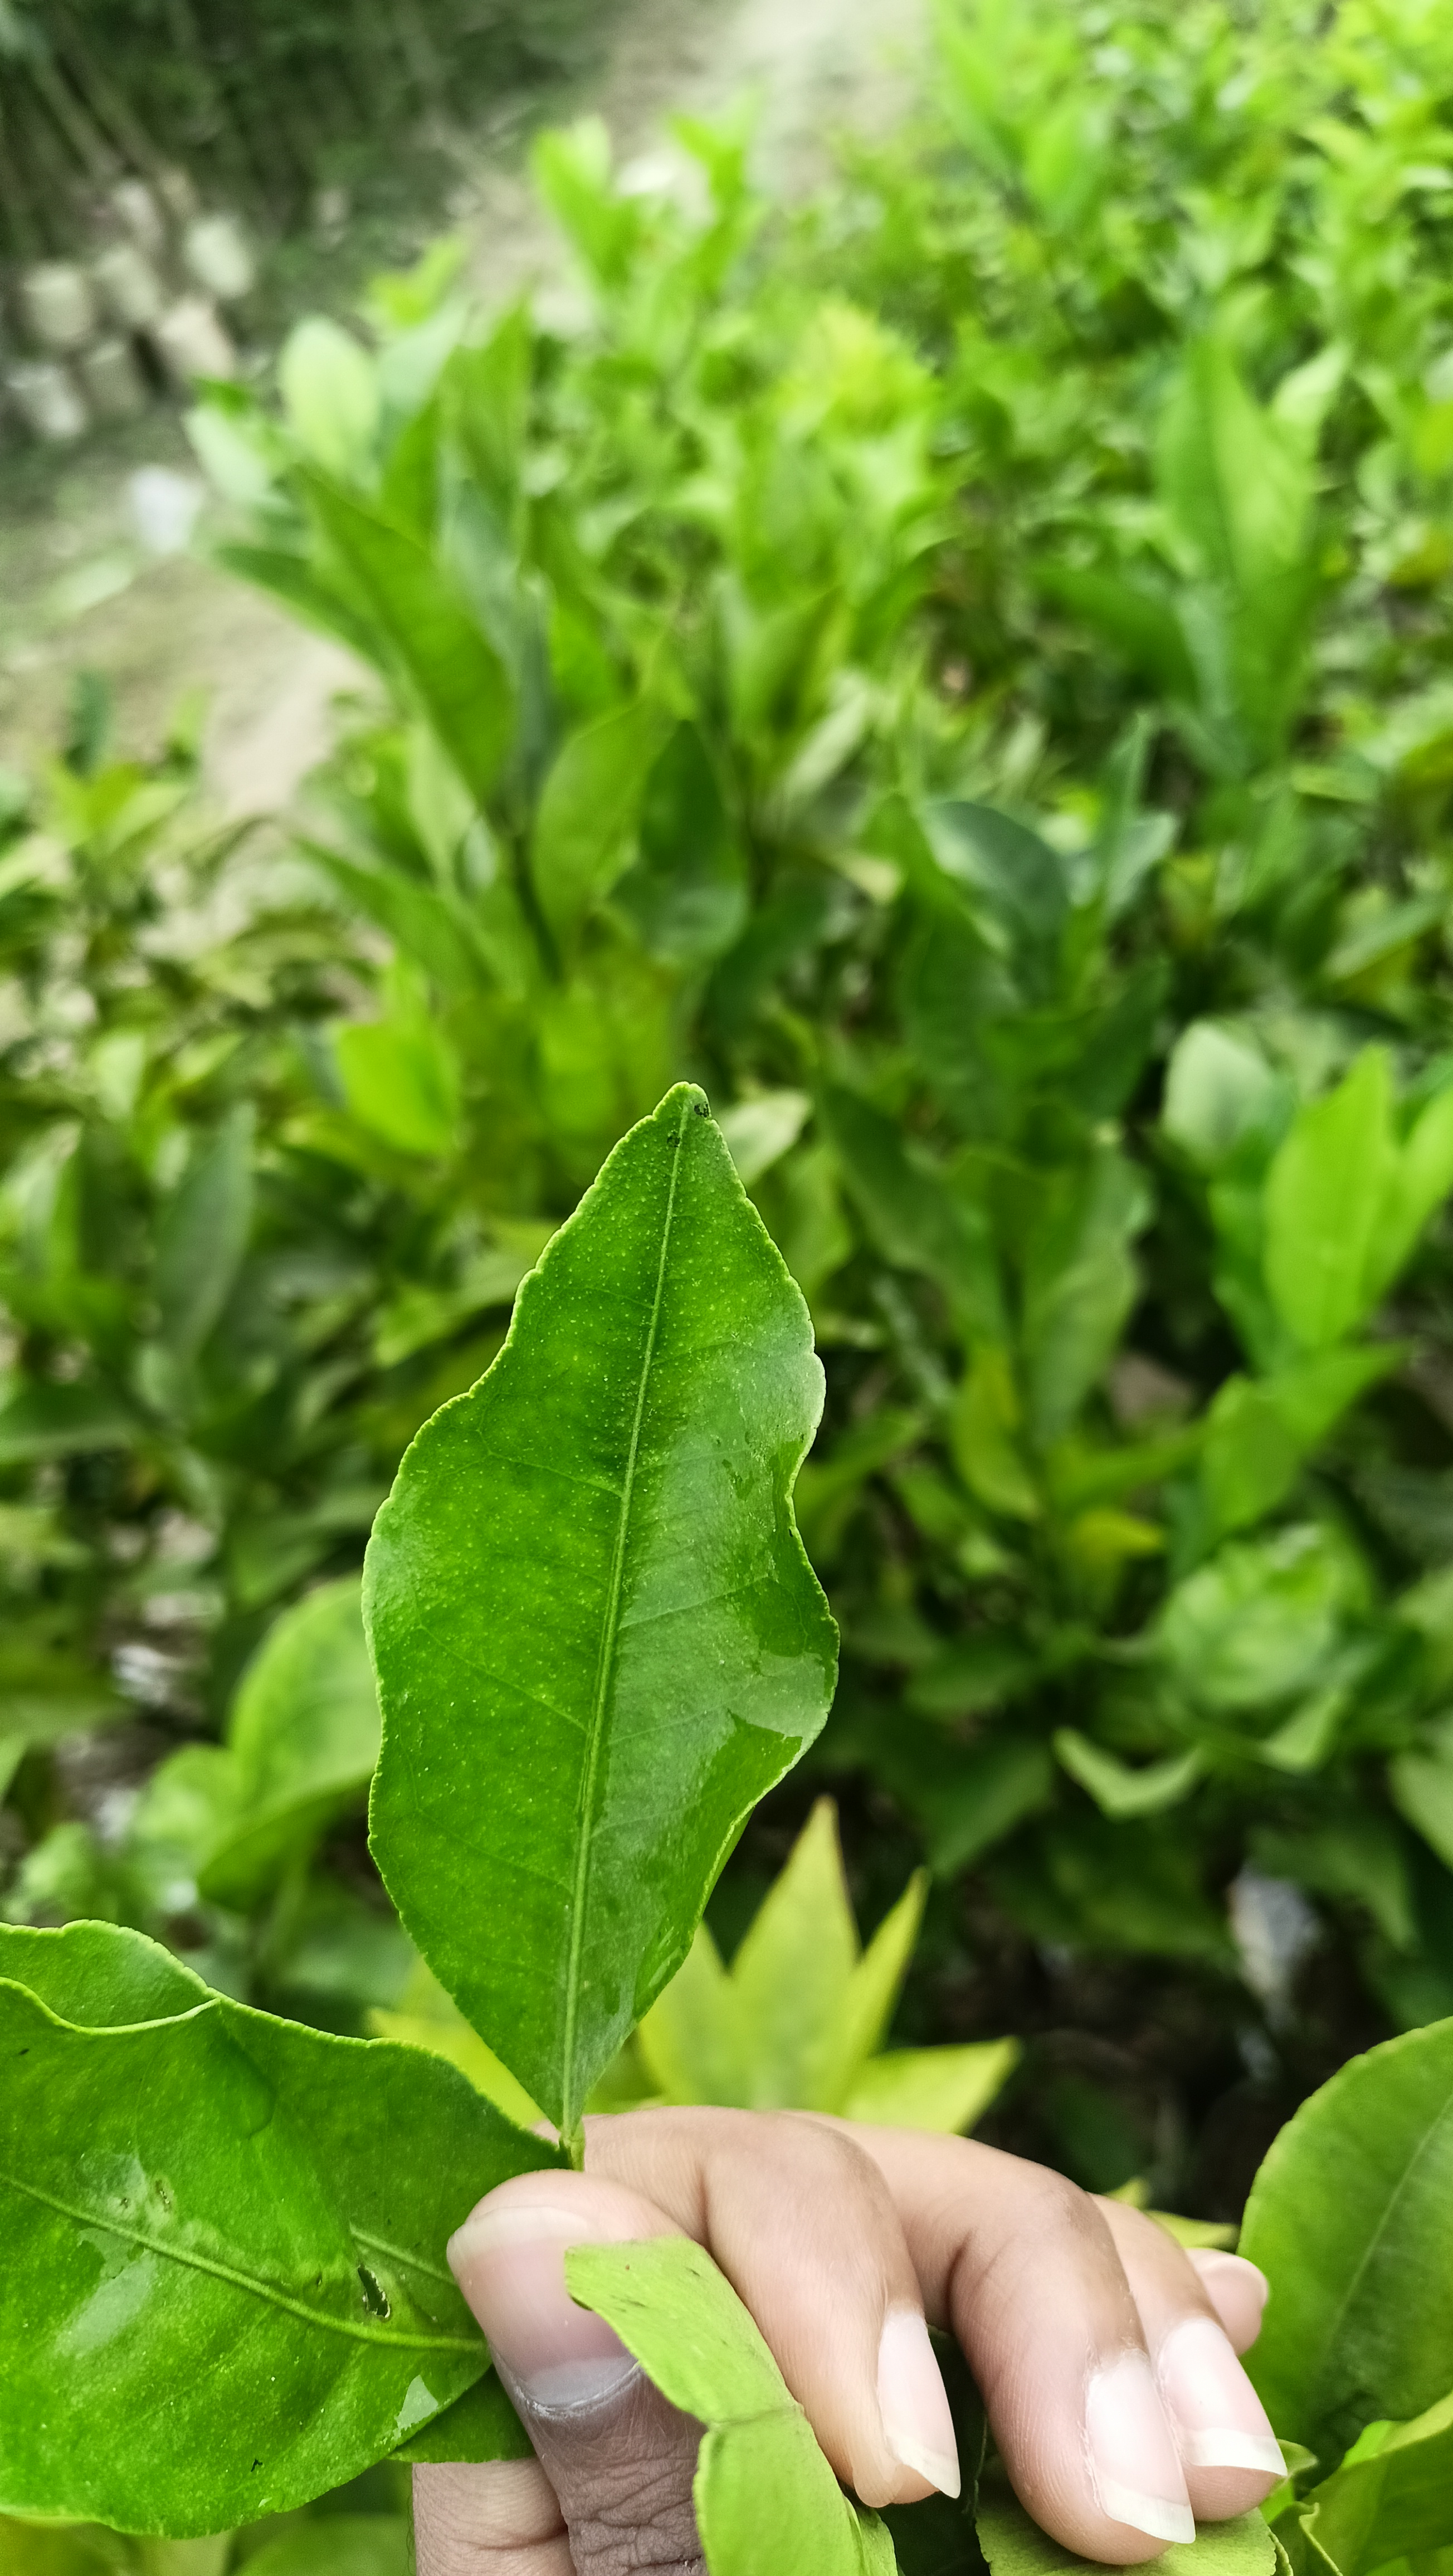
Mandarin leaf variety: Darjeling